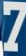
Number: 7